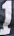
Number: 1